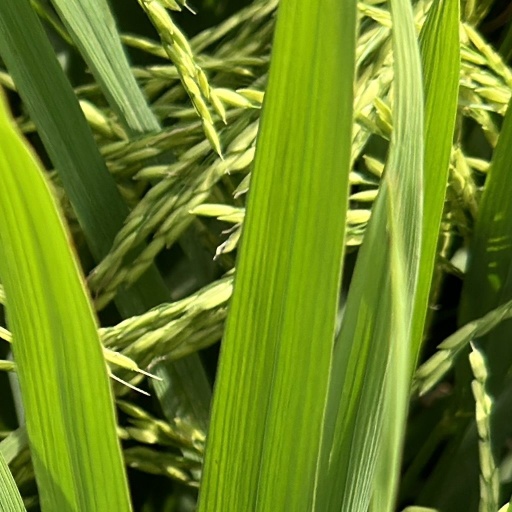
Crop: rice